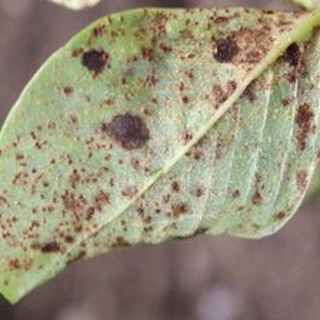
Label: groundnut_rust